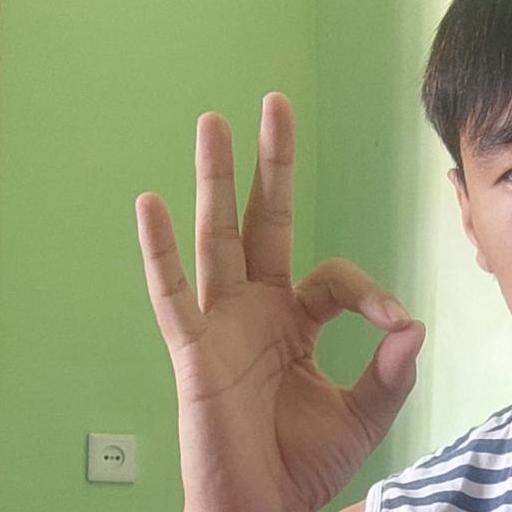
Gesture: ok